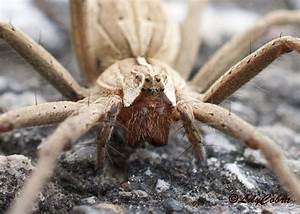
Label: ragno